Skotterud derailment

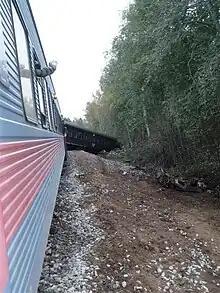
The derailment site after the accident

Shortly after leaving Kongsvinger Station the train derailed near Skotterud at 17:40, with one carriage flipping over on its side and another running off the track and stopping in a ditch.